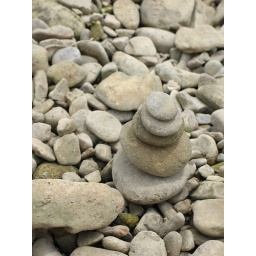
He decided to put this in his sandwich bag to take back to Nashville for some table art.